Welbeck Academy

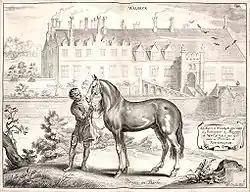
Welbeck Abbey as a background, from "A General System of Horsemanship" by Newcastle, engraving after Abraham van Diepenbeeck.

The Welbeck Academy or Welbeck Circle is a name that has been given to the loose intellectual grouping around William Cavendish, 1st Duke of Newcastle-upon-Tyne in the first half of the 17th century. It takes its name from Welbeck Abbey, a country house in Nottinghamshire that was a Cavendish family seat. Another term used is Newcastle Circle. The geographical connection is, however, more notional than real; and these terms have been regarded also as somewhat misleading. Cavendish was Viscount Mansfield in 1620, and moved up the noble ranks to Duke, step by step; "Newcastle" applies by 1628.